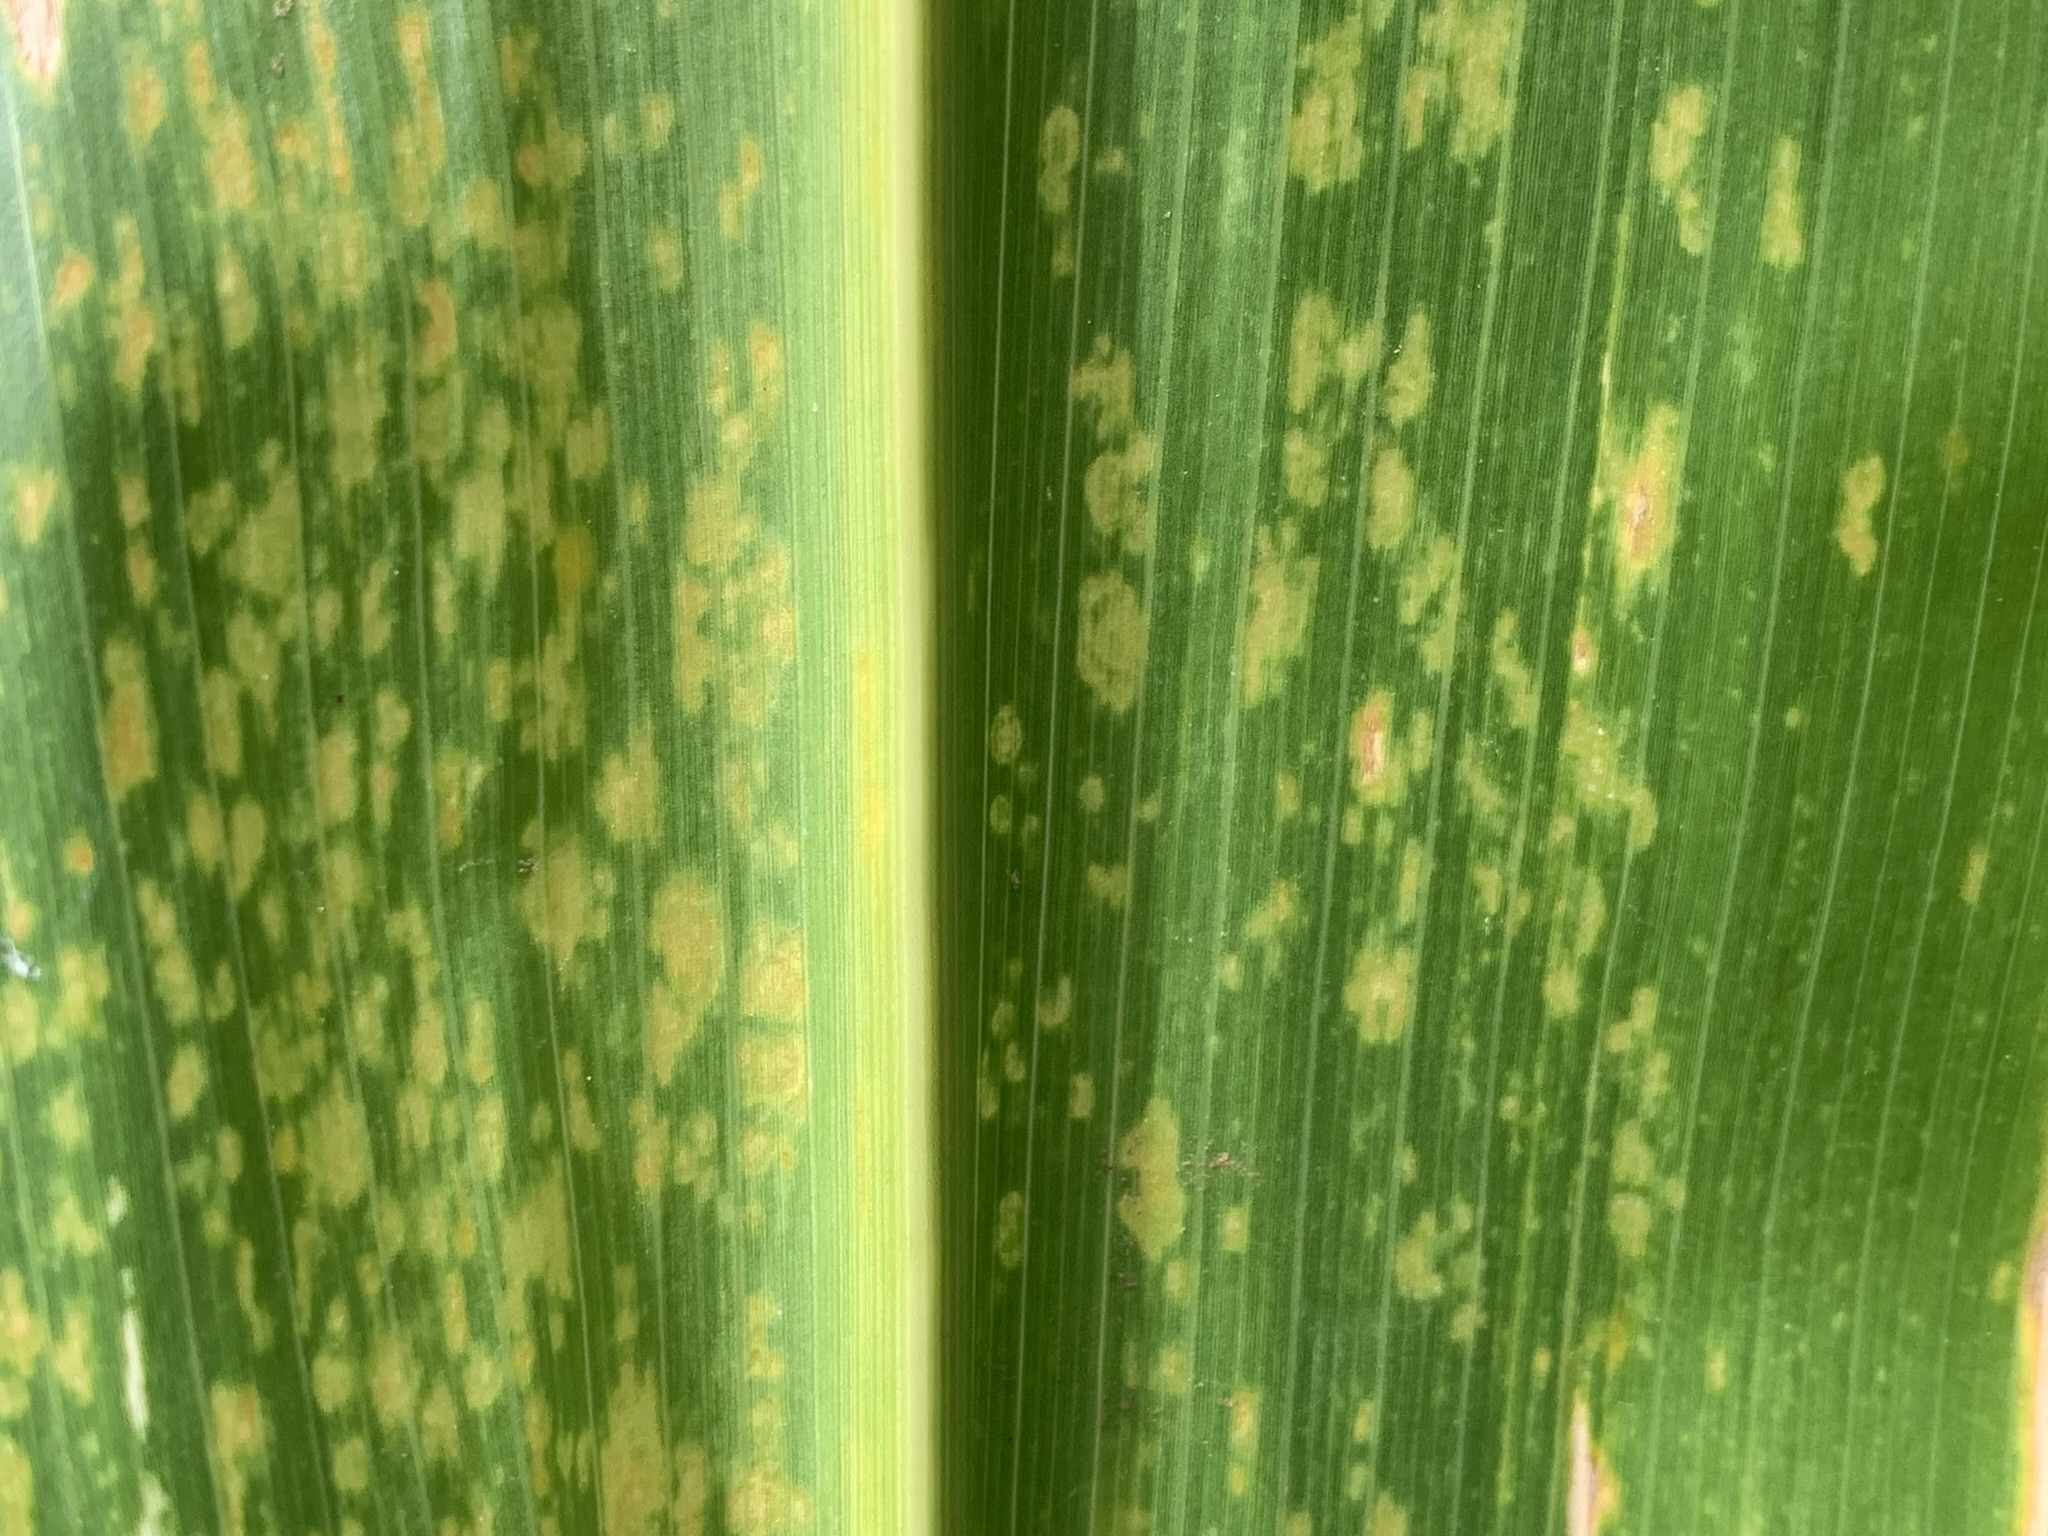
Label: MLN